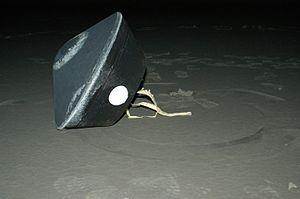
Stardust est une mission interplanétaire de l'agence spatiale américaine, la NASA. La sonde spatiale développée a pour objectif de ramener sur Terre des échantillons de la queue de la comète 81P/Wild ainsi que des poussières interstellaires. La sonde est lancée le 7 février 1999 par une fusée Delta II puis a recours à l'assistance gravitationnelle de la Terre pour rejoindre sa cible. Le 24 janvier 2004, Stardust traverse la queue de la comète en passant à moins de 236 km de son noyau et capture plusieurs milliers de particules dans un collecteur rempli d'aérogel. Ces échantillons reviennent sur Terre dans une capsule qui, après s'être détachée de la sonde, effectue une rentrée atmosphérique avant d'atterrir en douceur le 15 janvier 2006 dans le désert de l'Utah aux États-Unis. Stardust est la première mission à ramener un échantillon d'un corps céleste autre que la Lune.
Cette page présente une chronologie des événements qui se sont produits pendant l'année 2006 dans le domaine de l'astronautique.